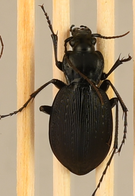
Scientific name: Carabus goryi
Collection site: Great Smoky Mountains National Park NEON (GRSM), plot GRSM_012